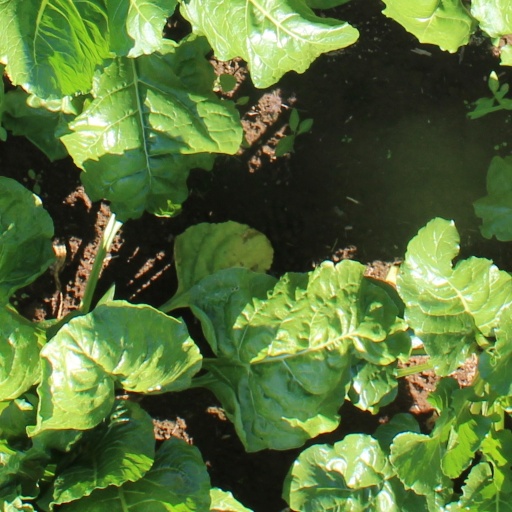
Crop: sugar beet